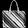
Label: Bag